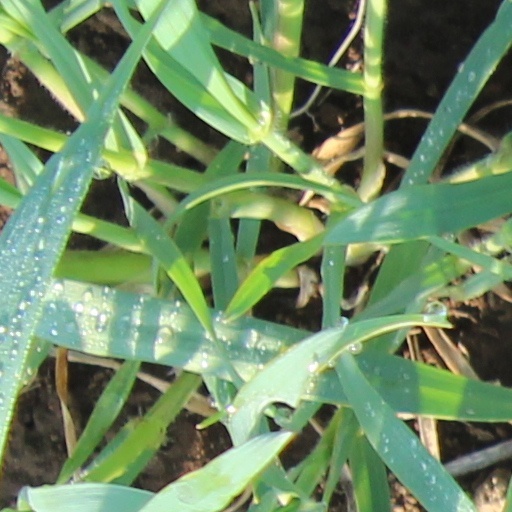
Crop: wheat